Yongtai Fortress

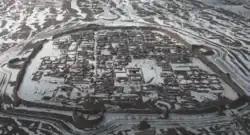

Yongtai Fortress is a village and historical fortress town in Sitan Township, Jingtai County, Baiyin City, Gansu, China. Built in 1608 by the Ming dynasty rulers to defend against attacks from northern minorities, it stationed 2000 infantrymen and 500 cavalry units. The entire fort is enclosed by a rammed earth wall including defensive towers. Due to desertification, the village is now mostly abandoned, dropping from 1500 people in the 1950s, to around 100 today.